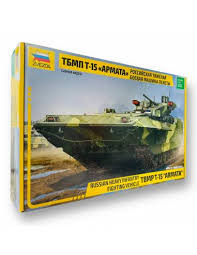
Label: BMP-T15